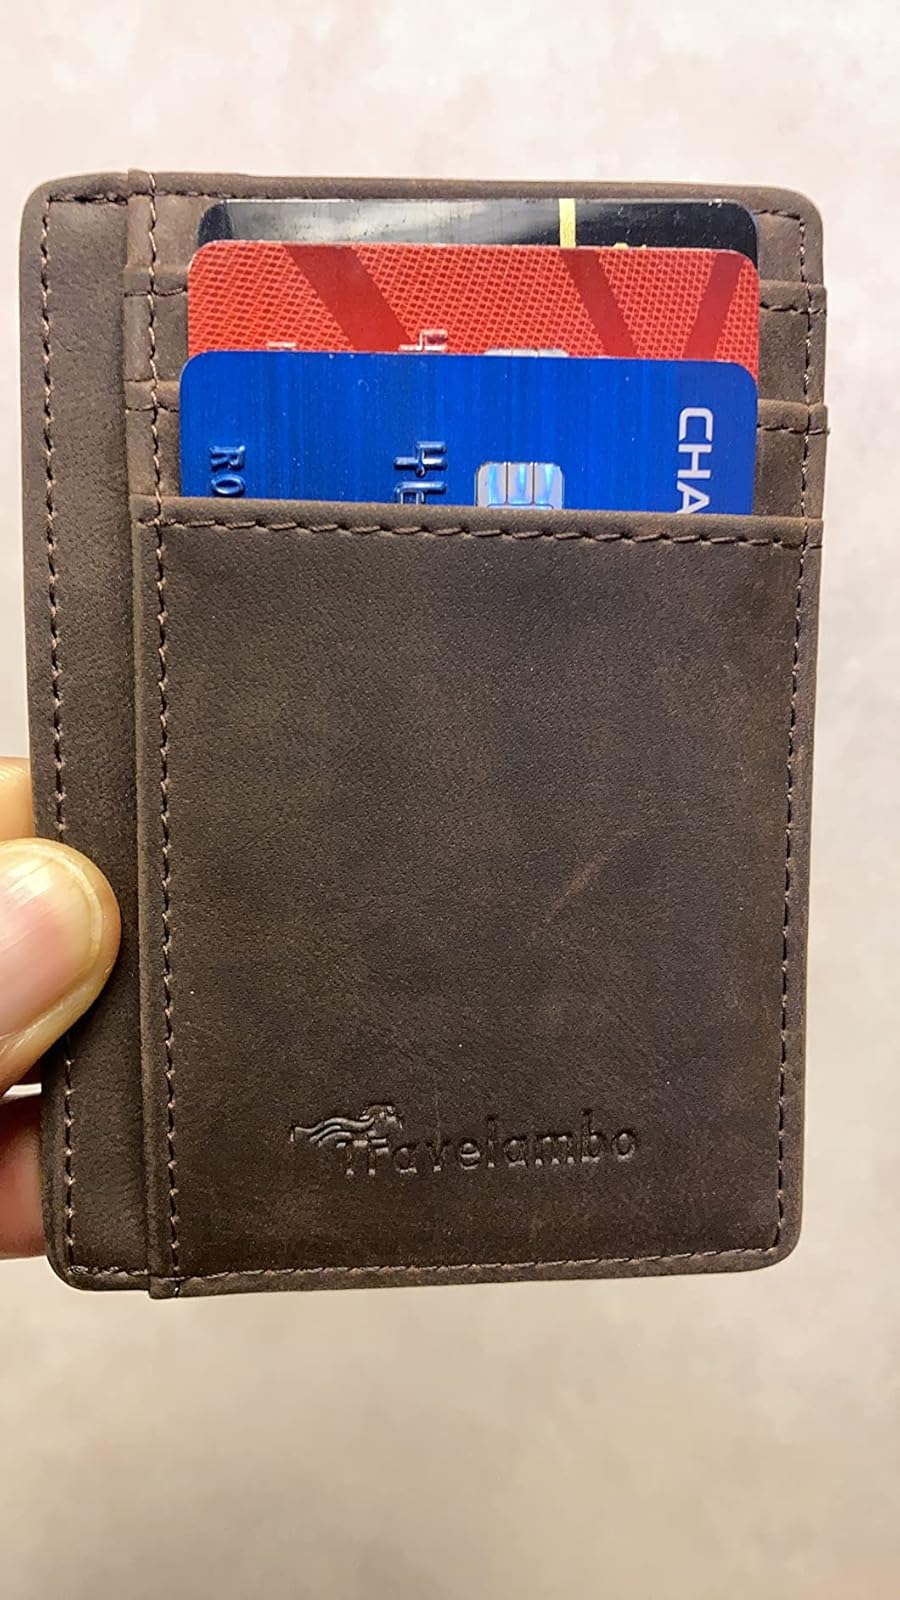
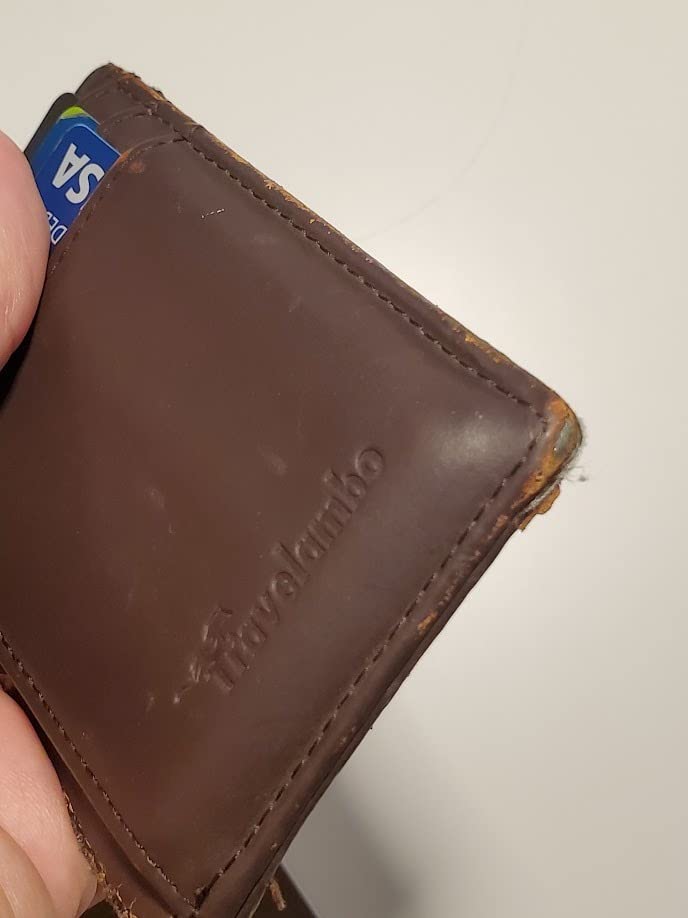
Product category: accessories_wallet
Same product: yes